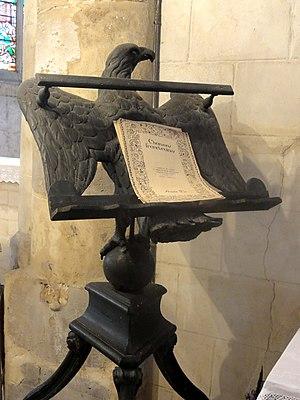
Aigle-lutrin.
L'église Saint-Denis est une église catholique paroissiale située au Thillay, dans le Val-d'Oise, en France. La paroisse n'est pas attestée avant le XIIIᵉ siècle, et l'on ignore les circonstances de sa fondation. L'église actuelle date presque entièrement du XVIᵉ siècle, et est représentative de la reconstruction après la Guerre de Cent Ans. La date de la première consécration en 1545 est cohérente avec l'architecture gothique flamboyante assagie et quelque peu répétitive qui domine dans l'édifice. La date de la seconde consécration en 1583 pourrait correspondre au parachèvement du voûtement d'ogives, comme le donnent à penser les clés de voûte Renaissance richement ouvragées. Ce sont pratiquement les seuls éléments qui ont fait l'objet d'un effort décoratif. Dans son ensemble, l'église est bien bâtie et très homogène, mais d'une facture très simple. Son plan irrégulier avec un unique bas-côté au nord et une courte chapelle au sud, et les quelques éléments anciens de son mobilier, ajoutent à son intérêt. L'église Saint-Denis a été inscrite aux monuments historiques par arrêté du 5 novembre 1965.